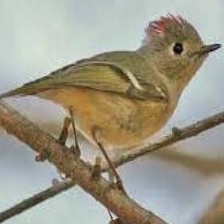
Species: RUBY CROWNED KINGLET
Scientific name: REGULUS CALENDULA